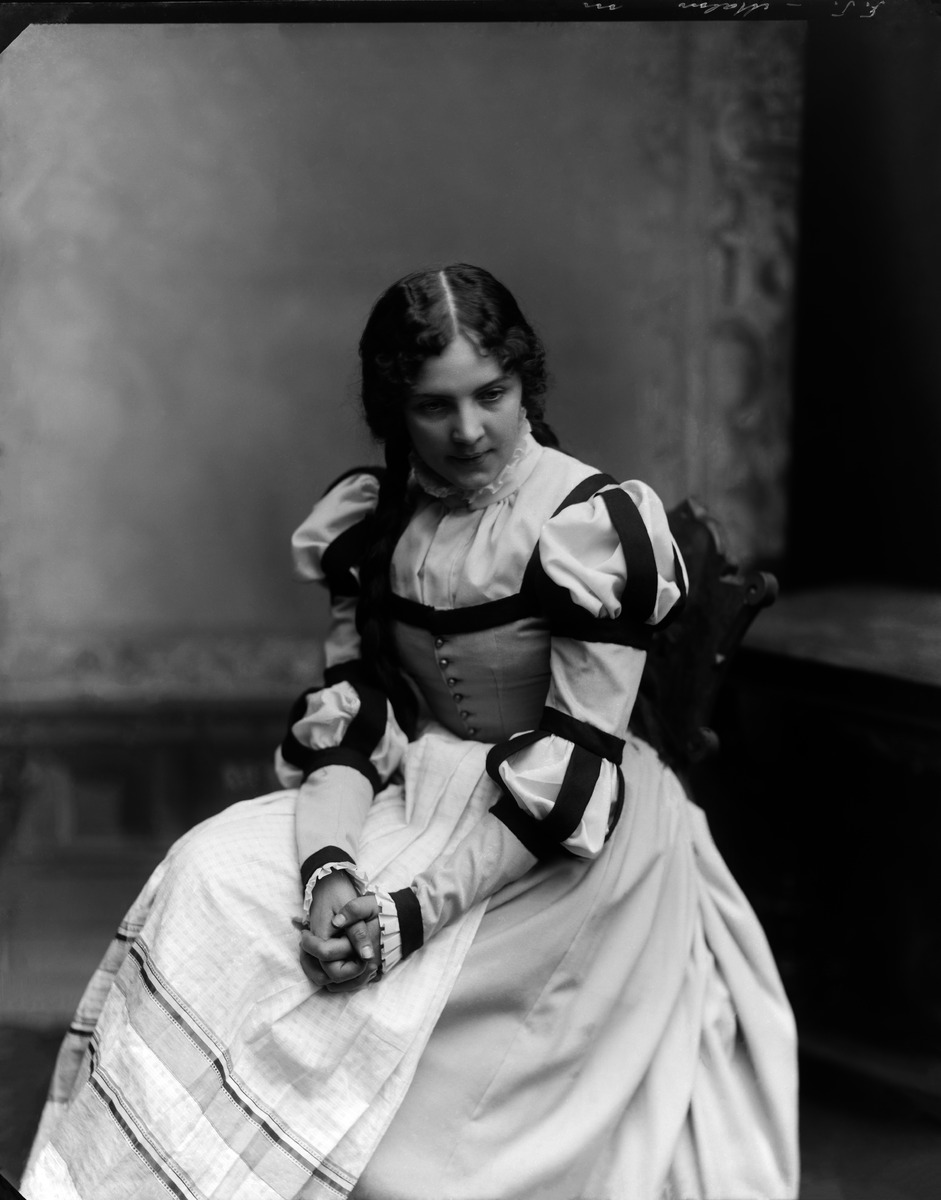
Folkteaternin näyttelijä Emelie Degerholm (1847-1919), joka käytti kirjailijana nimeä Etty Malm
sisällön kuvaus: Folkteaternin näyttelijä Emelie Degerholm (1847-1919), joka käytti kirjailijana nimeä Etty Malm. Nuori nainen istumassa tuolilla. Naisella kaksi palmikkoa hiuksissaan ja yllään puhvihihainen puku. mustavalkoinen
Kuvaaja: Nyblin, Daniel, valokuvaaja
Ajankohta: kuvausaika 1910 -luku
Aiheet: Degerholm, Emelie, naiset, näyttelijät, teatteri, puvut, naisten puvut, kampaukset, pukuhistoria, esiliinat, näyttämötaiteilijat, rooliasut